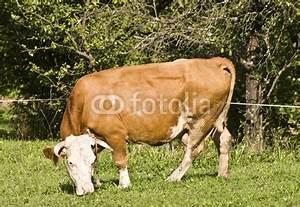
cow